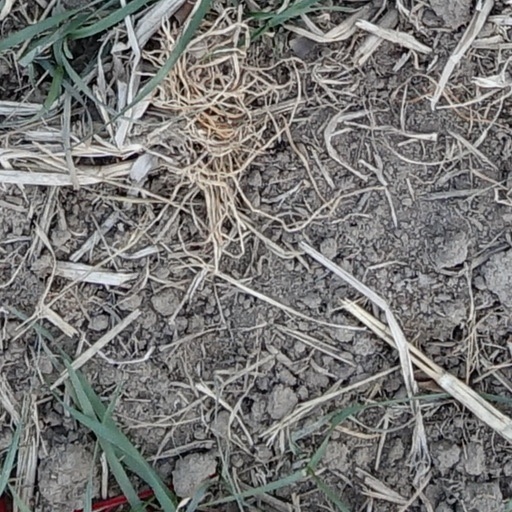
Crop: wheat